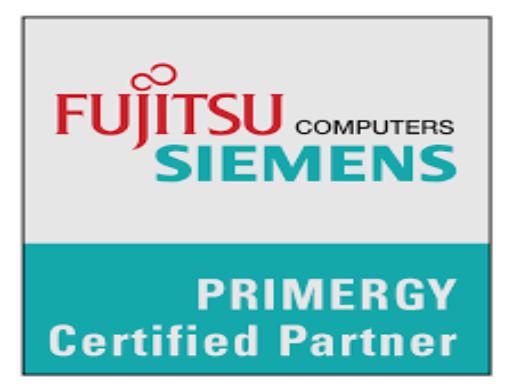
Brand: Fujitsu Siemens
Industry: Electronic